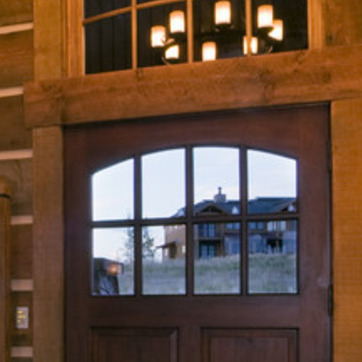
Material: glass